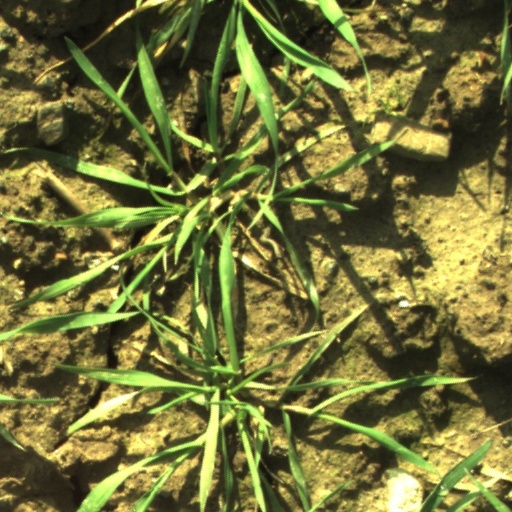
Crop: wheat